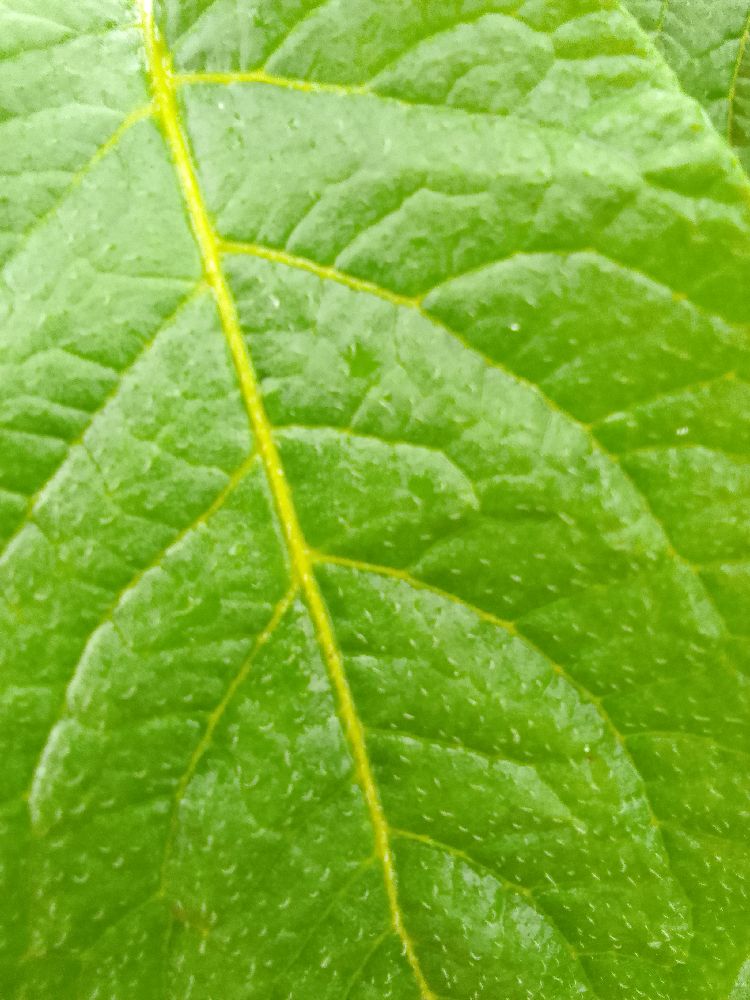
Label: Healthy